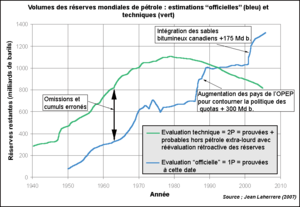
Historique des réserves de pétrole
Le pic pétrolier désigne le moment où l'extraction mondiale de pétrole aura atteint son niveau maximal avant de connaître par la suite un déclin dû à l'épuisement progressif des réserves de pétrole contenues dans le sous-sol terrestre.